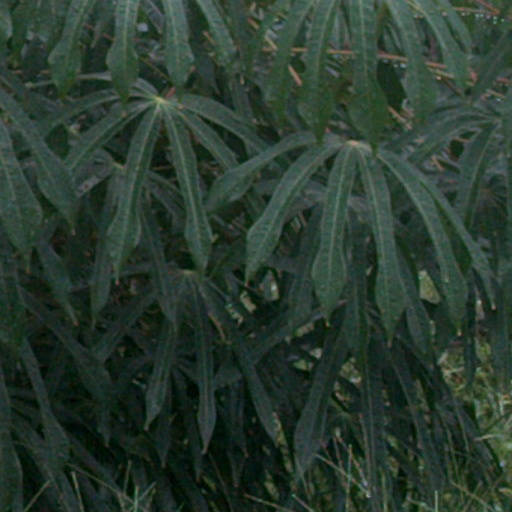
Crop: cassava